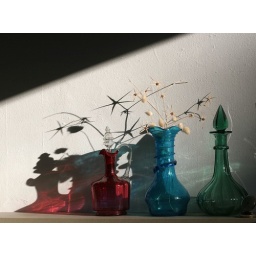
Coloured bottles against a white background...